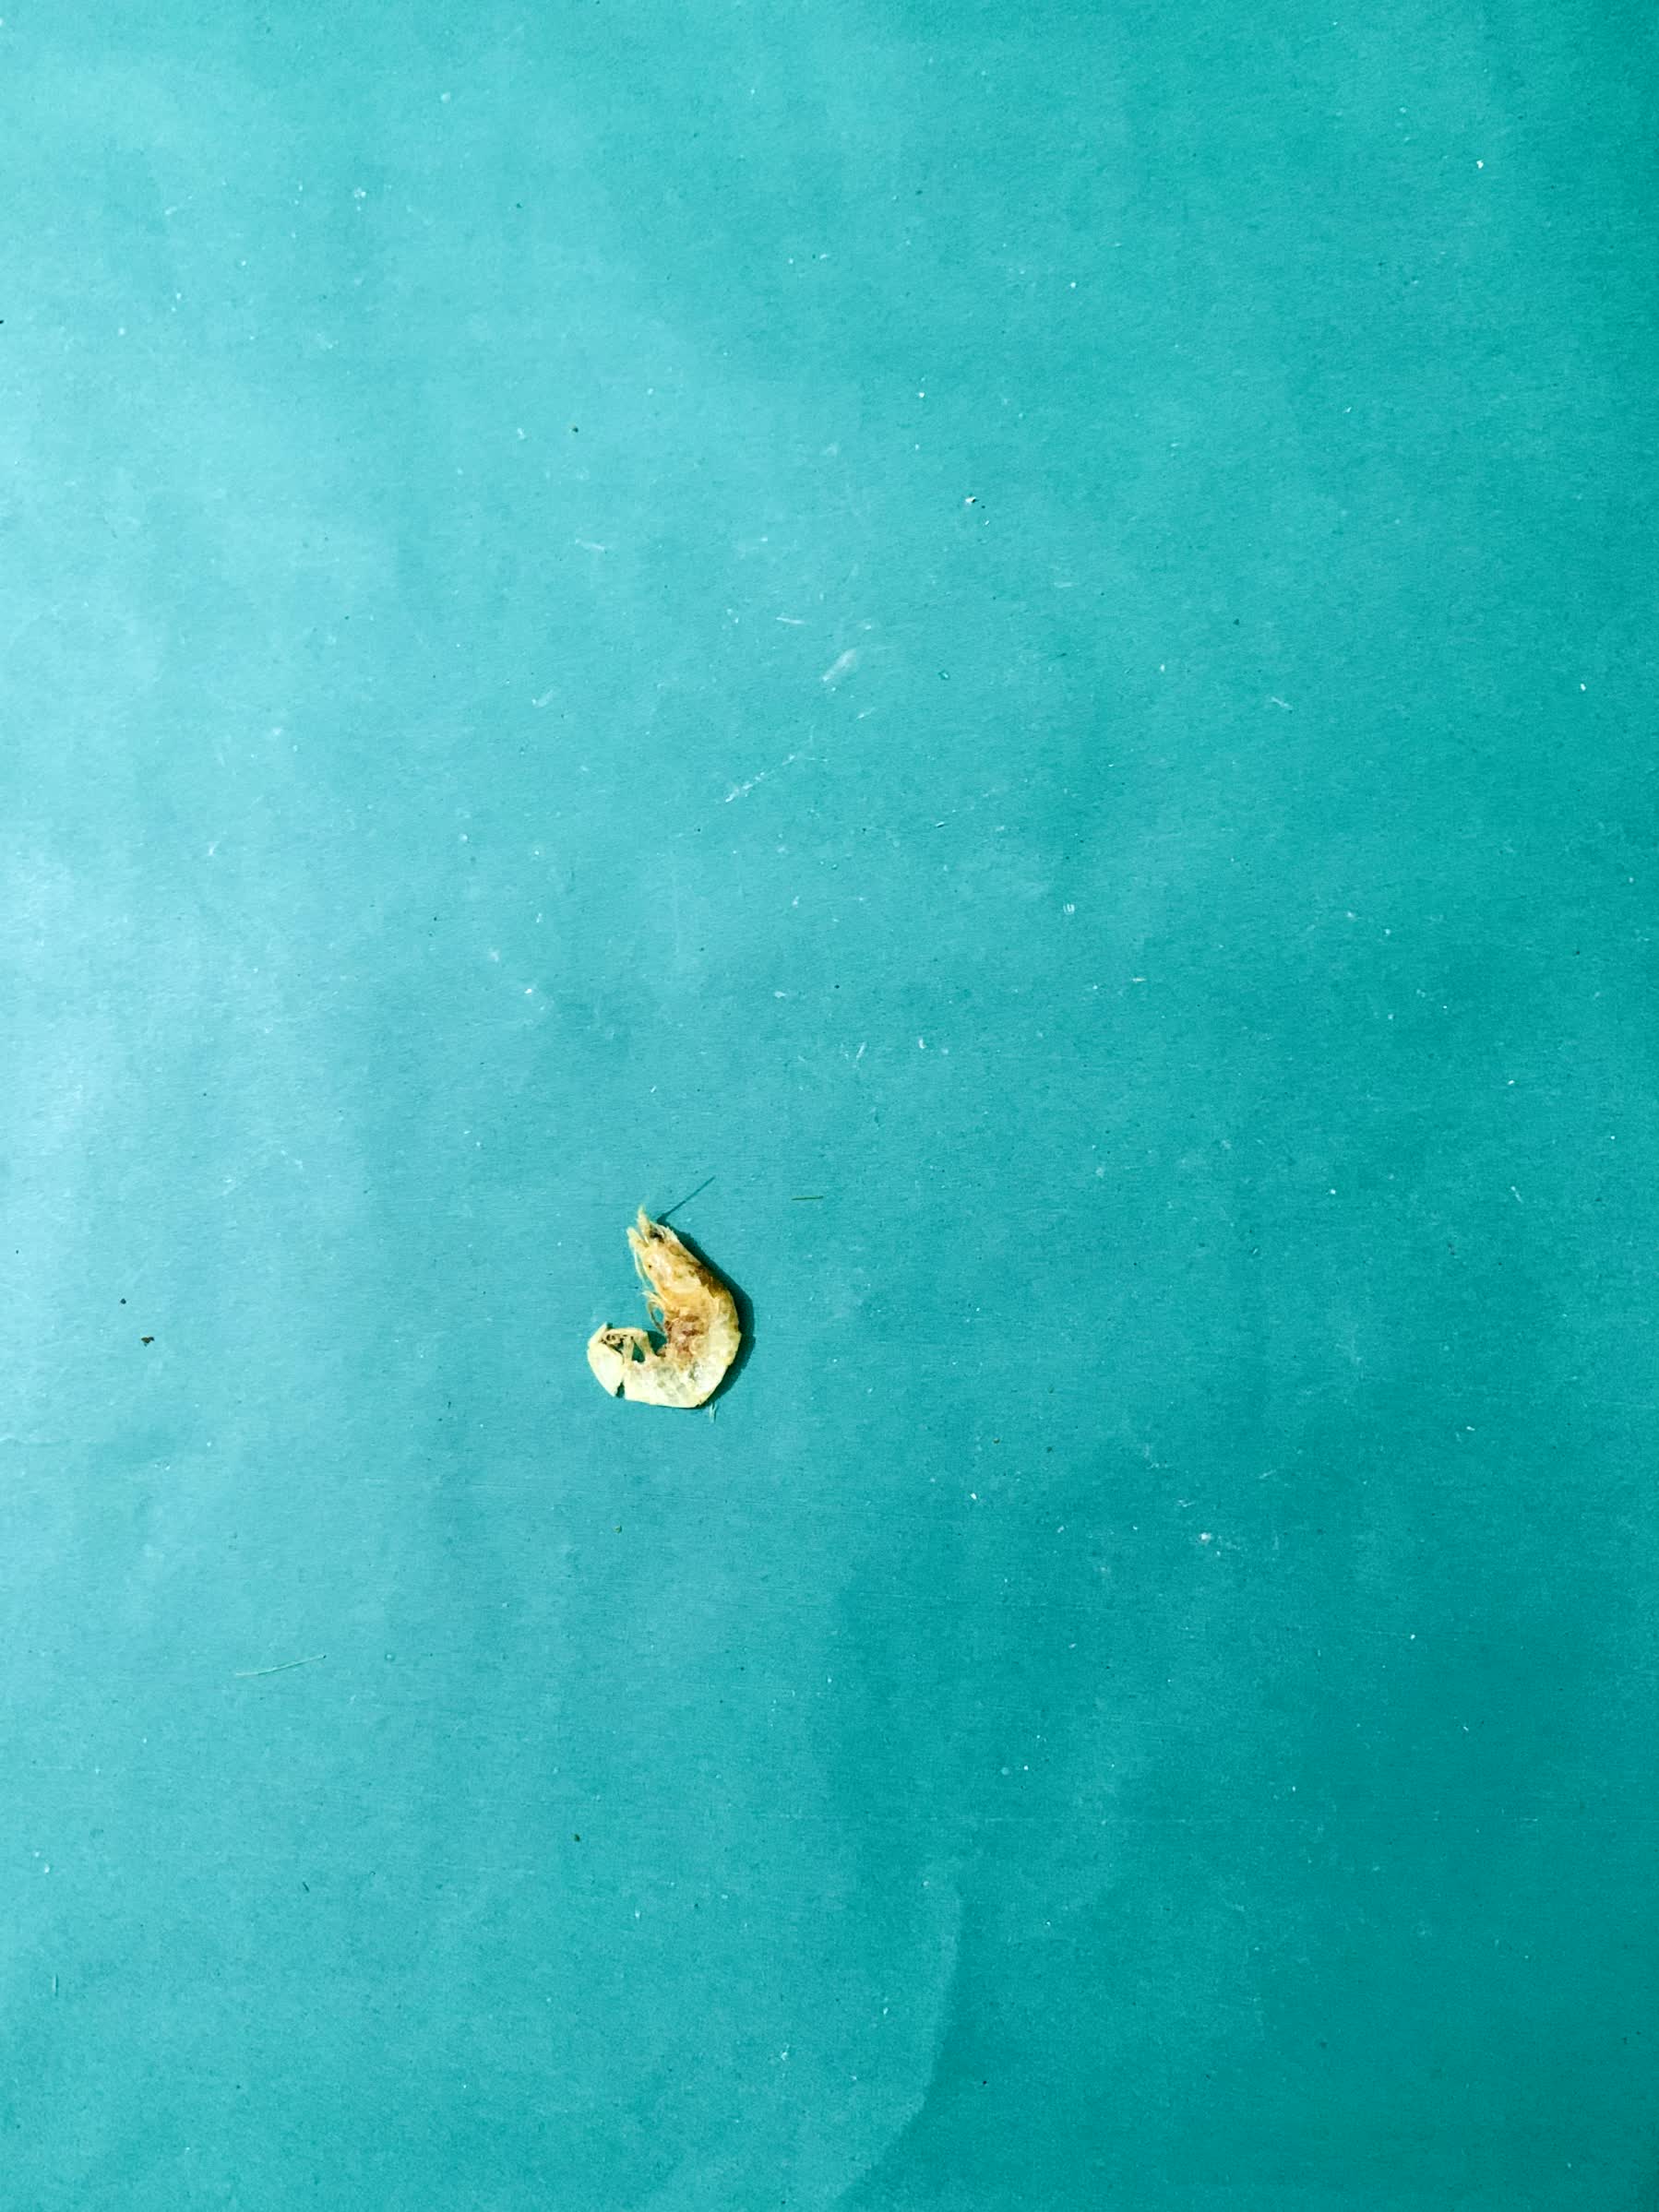
Species: chingri